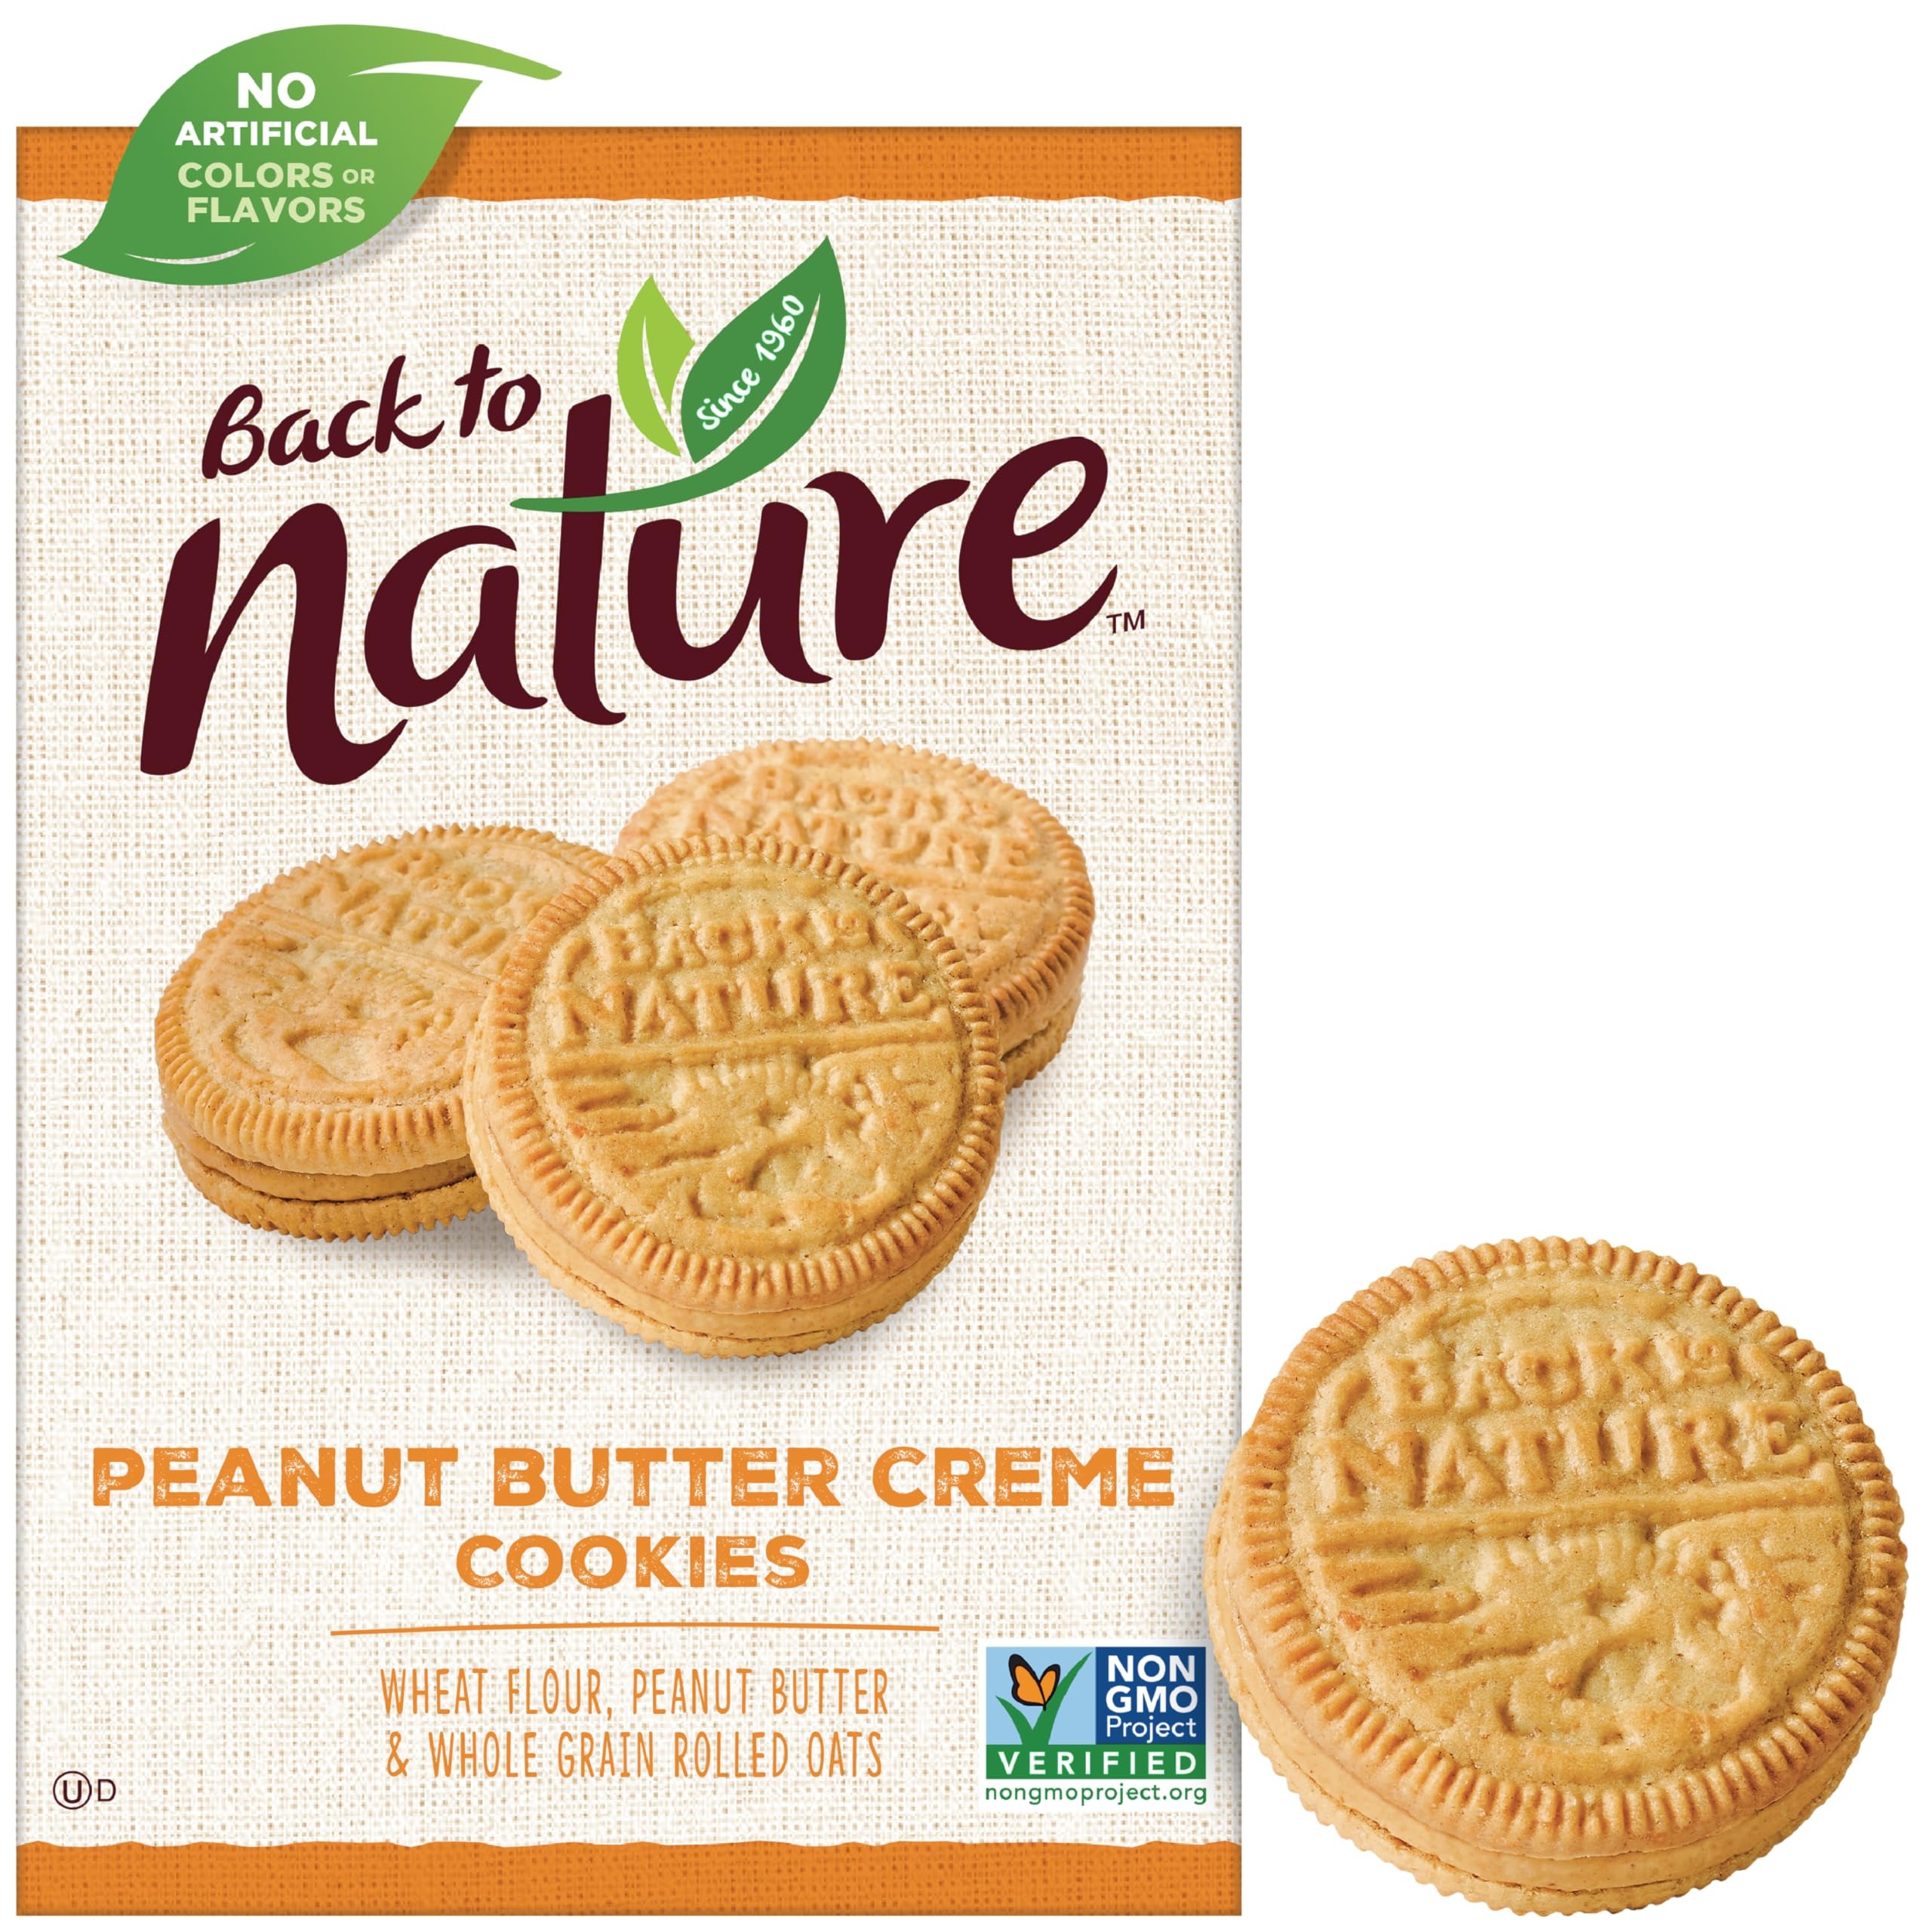
Item Name: Back to Nature Cookies, Non-GMO Peanut Butter Creme, 9.6 Ounce
Bullet Point 1: Indulge in peanut butter creme cookies that taste as if they just left the oven
Bullet Point 2: Rich, delicious peanut butter creme sandwiched between two tantalizingly tasty cookies
Bullet Point 3: Baked to perfection to create a traditional, homemade taste
Bullet Point 4: Simply crafted with ingredients including wheat flour and peanut butter
Bullet Point 5: No high fructose corn syrup or hydrogenated oils
Value: 9.6
Unit: Ounce

Price: 5.67